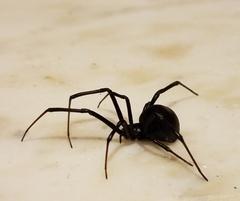
Species: Lactrodectus_hesperus